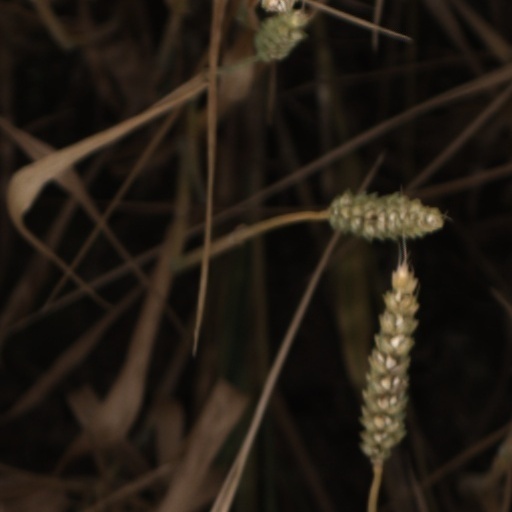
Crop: wheat